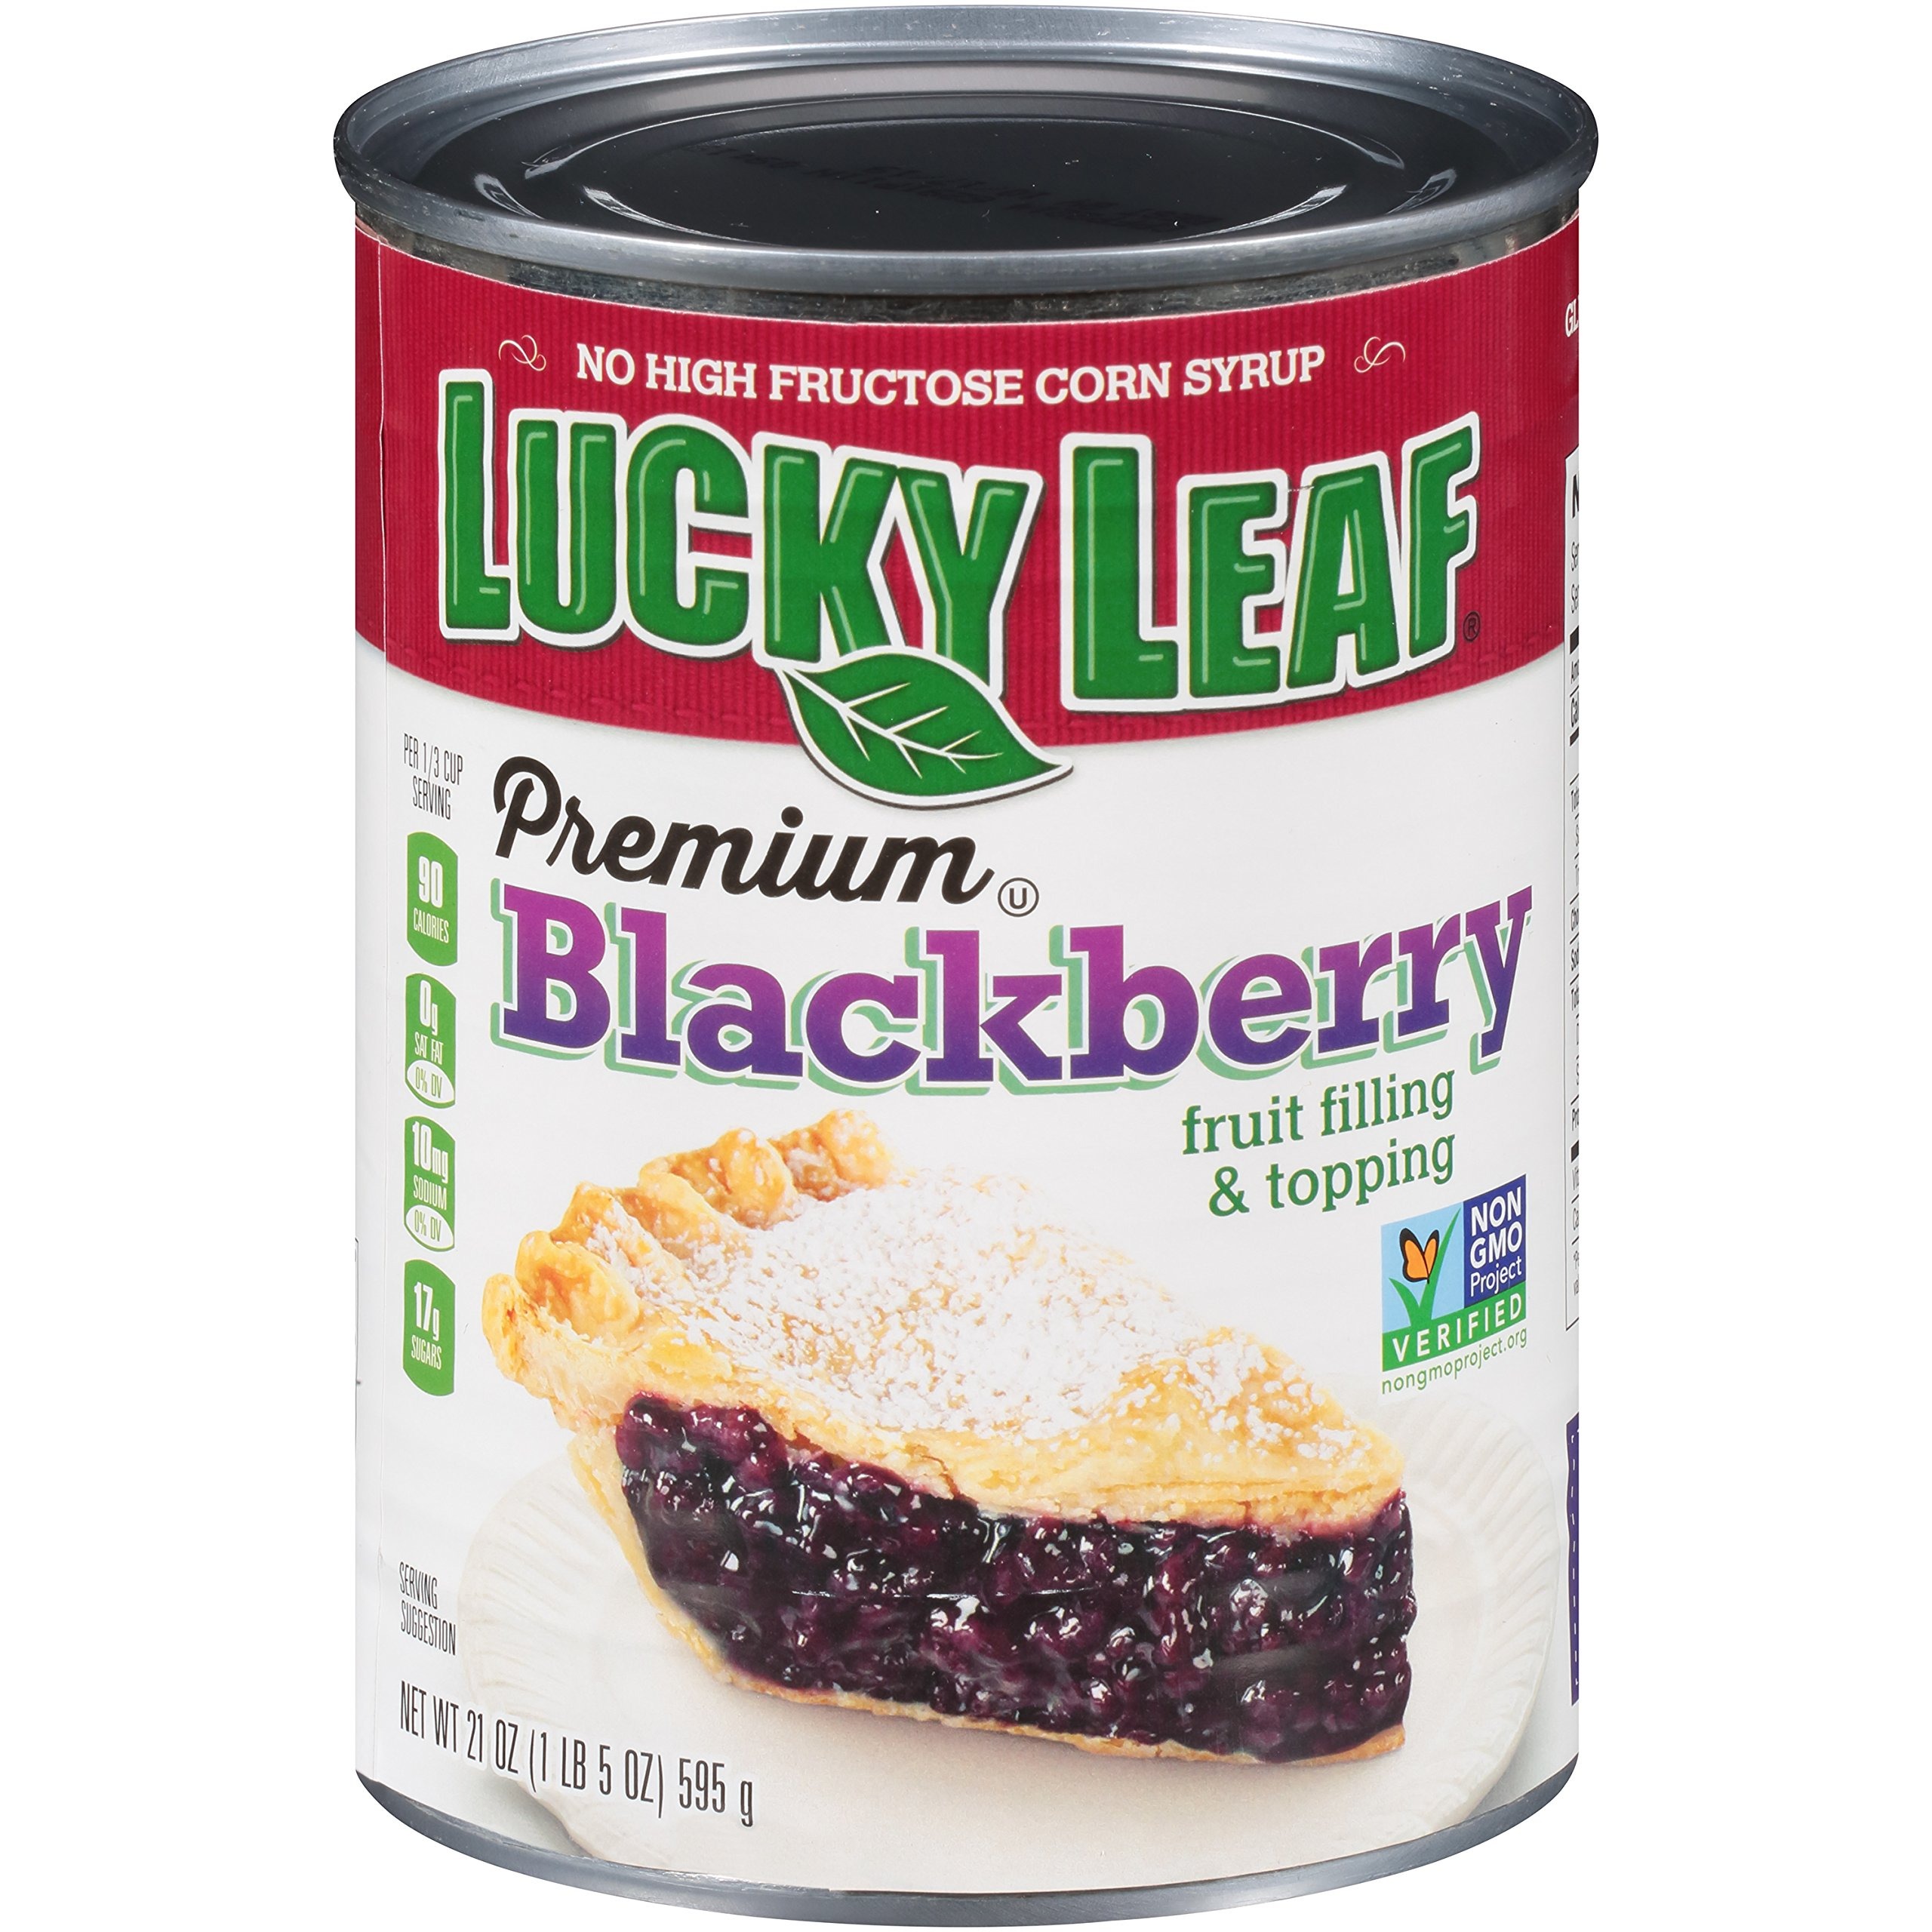
Item Name: Lucky Leaf Premium Blackberry Fruit Filling & Topping, 21 Ounce (Pack of 8)
Bullet Point 1: Real Fruit Filling
Bullet Point 2: No High Fructose Corn Syrup
Bullet Point 3: Non-GMO
Bullet Point 4: Gluten-Free
Bullet Point 5: Kosher
Value: 168.0
Unit: oz

Price: 9.96